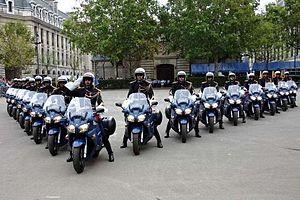
Garde républicaine / Organisation
Garde républicaine er en fransk gendarmenhed under Gendarmerie nationale. Garden varetager dels opgaver af ceremoniel karakter såsom den ceremonielle vagttjeneste ved bl.a. Élyséepalæet. Men den udfører også mere traditionelle bevogtningsopgaver, således er det dem, der stiller motorcykelbetjente til rådighed ved eskorte af særligt vigtige personer.